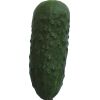
Label: Cucumber 1